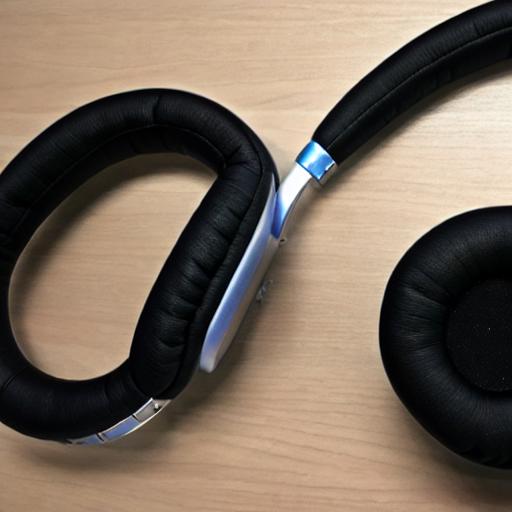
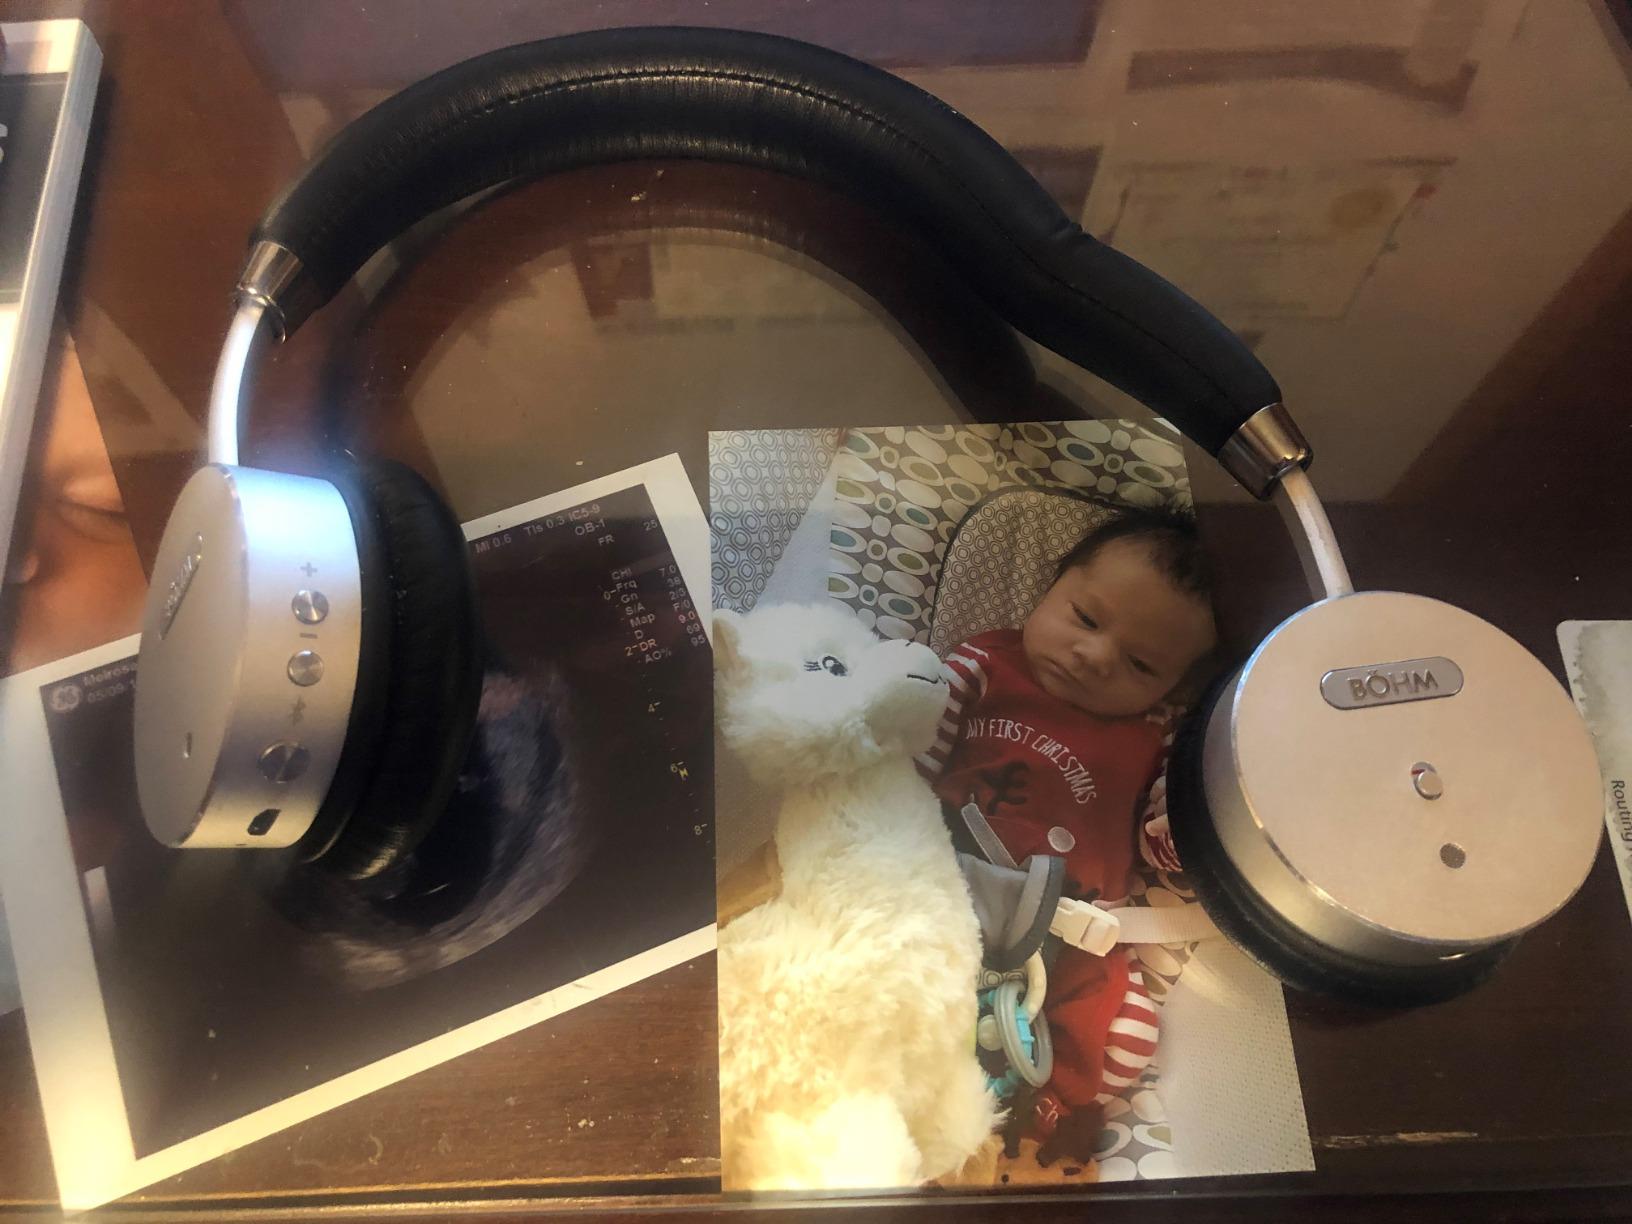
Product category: headphones
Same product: no